Basketball Bundesliga

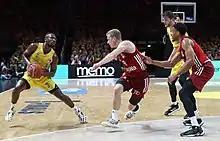
Game 3 of the BBL Finals in 2022

Between 1994 and 2001, the highest level German basketball league was called "Veltins Basketball Bundesliga", and from 2001, until 2003, the league was known as "s.Oliver Basketball Bundesliga". Bayer Giants Leverkusen hold the league titles won record, being the winner of 14 German Basketball Championships. However, since 1997, Alba Berlin has dominated the league, winning their 8th title in 2008. Twenty-one teams have won the championship, since its inception.